France–Switzerland border

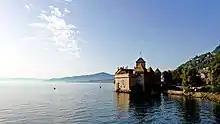
The France–Switzerland border crosses Lake Geneva.

South of Les Rousses it turns to the south and then southeast, running towards Lake Geneva, rising to at , passing south of La Dôle peak. Some before reaching the lake, the border runs parallel to the shore of Lake Geneva, forming the strip of land ceded by France to Switzerland in 1815 as the canton of Geneva, so that the City of Geneva has a land bridge connecting it to the rest of Switzerland.